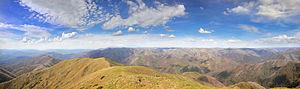
Vue vers le sud est depuis le mont Feathertop, dans le Victoria, en Australie. Le panorama comprend les monts Fainters et Niggerheads. Italiano: Vista panoramica dalla cima del monte Feathertop, Victoria, Australia. DIrezione Nord Est, si vedono i monti Fainters e Niggerheads. Türkçe: Feathertop dağının tepesinin doğudan, ilkbaharın sonlarına doğru görünümü. 中文: 澳大利亚费瑟托普山顶风光